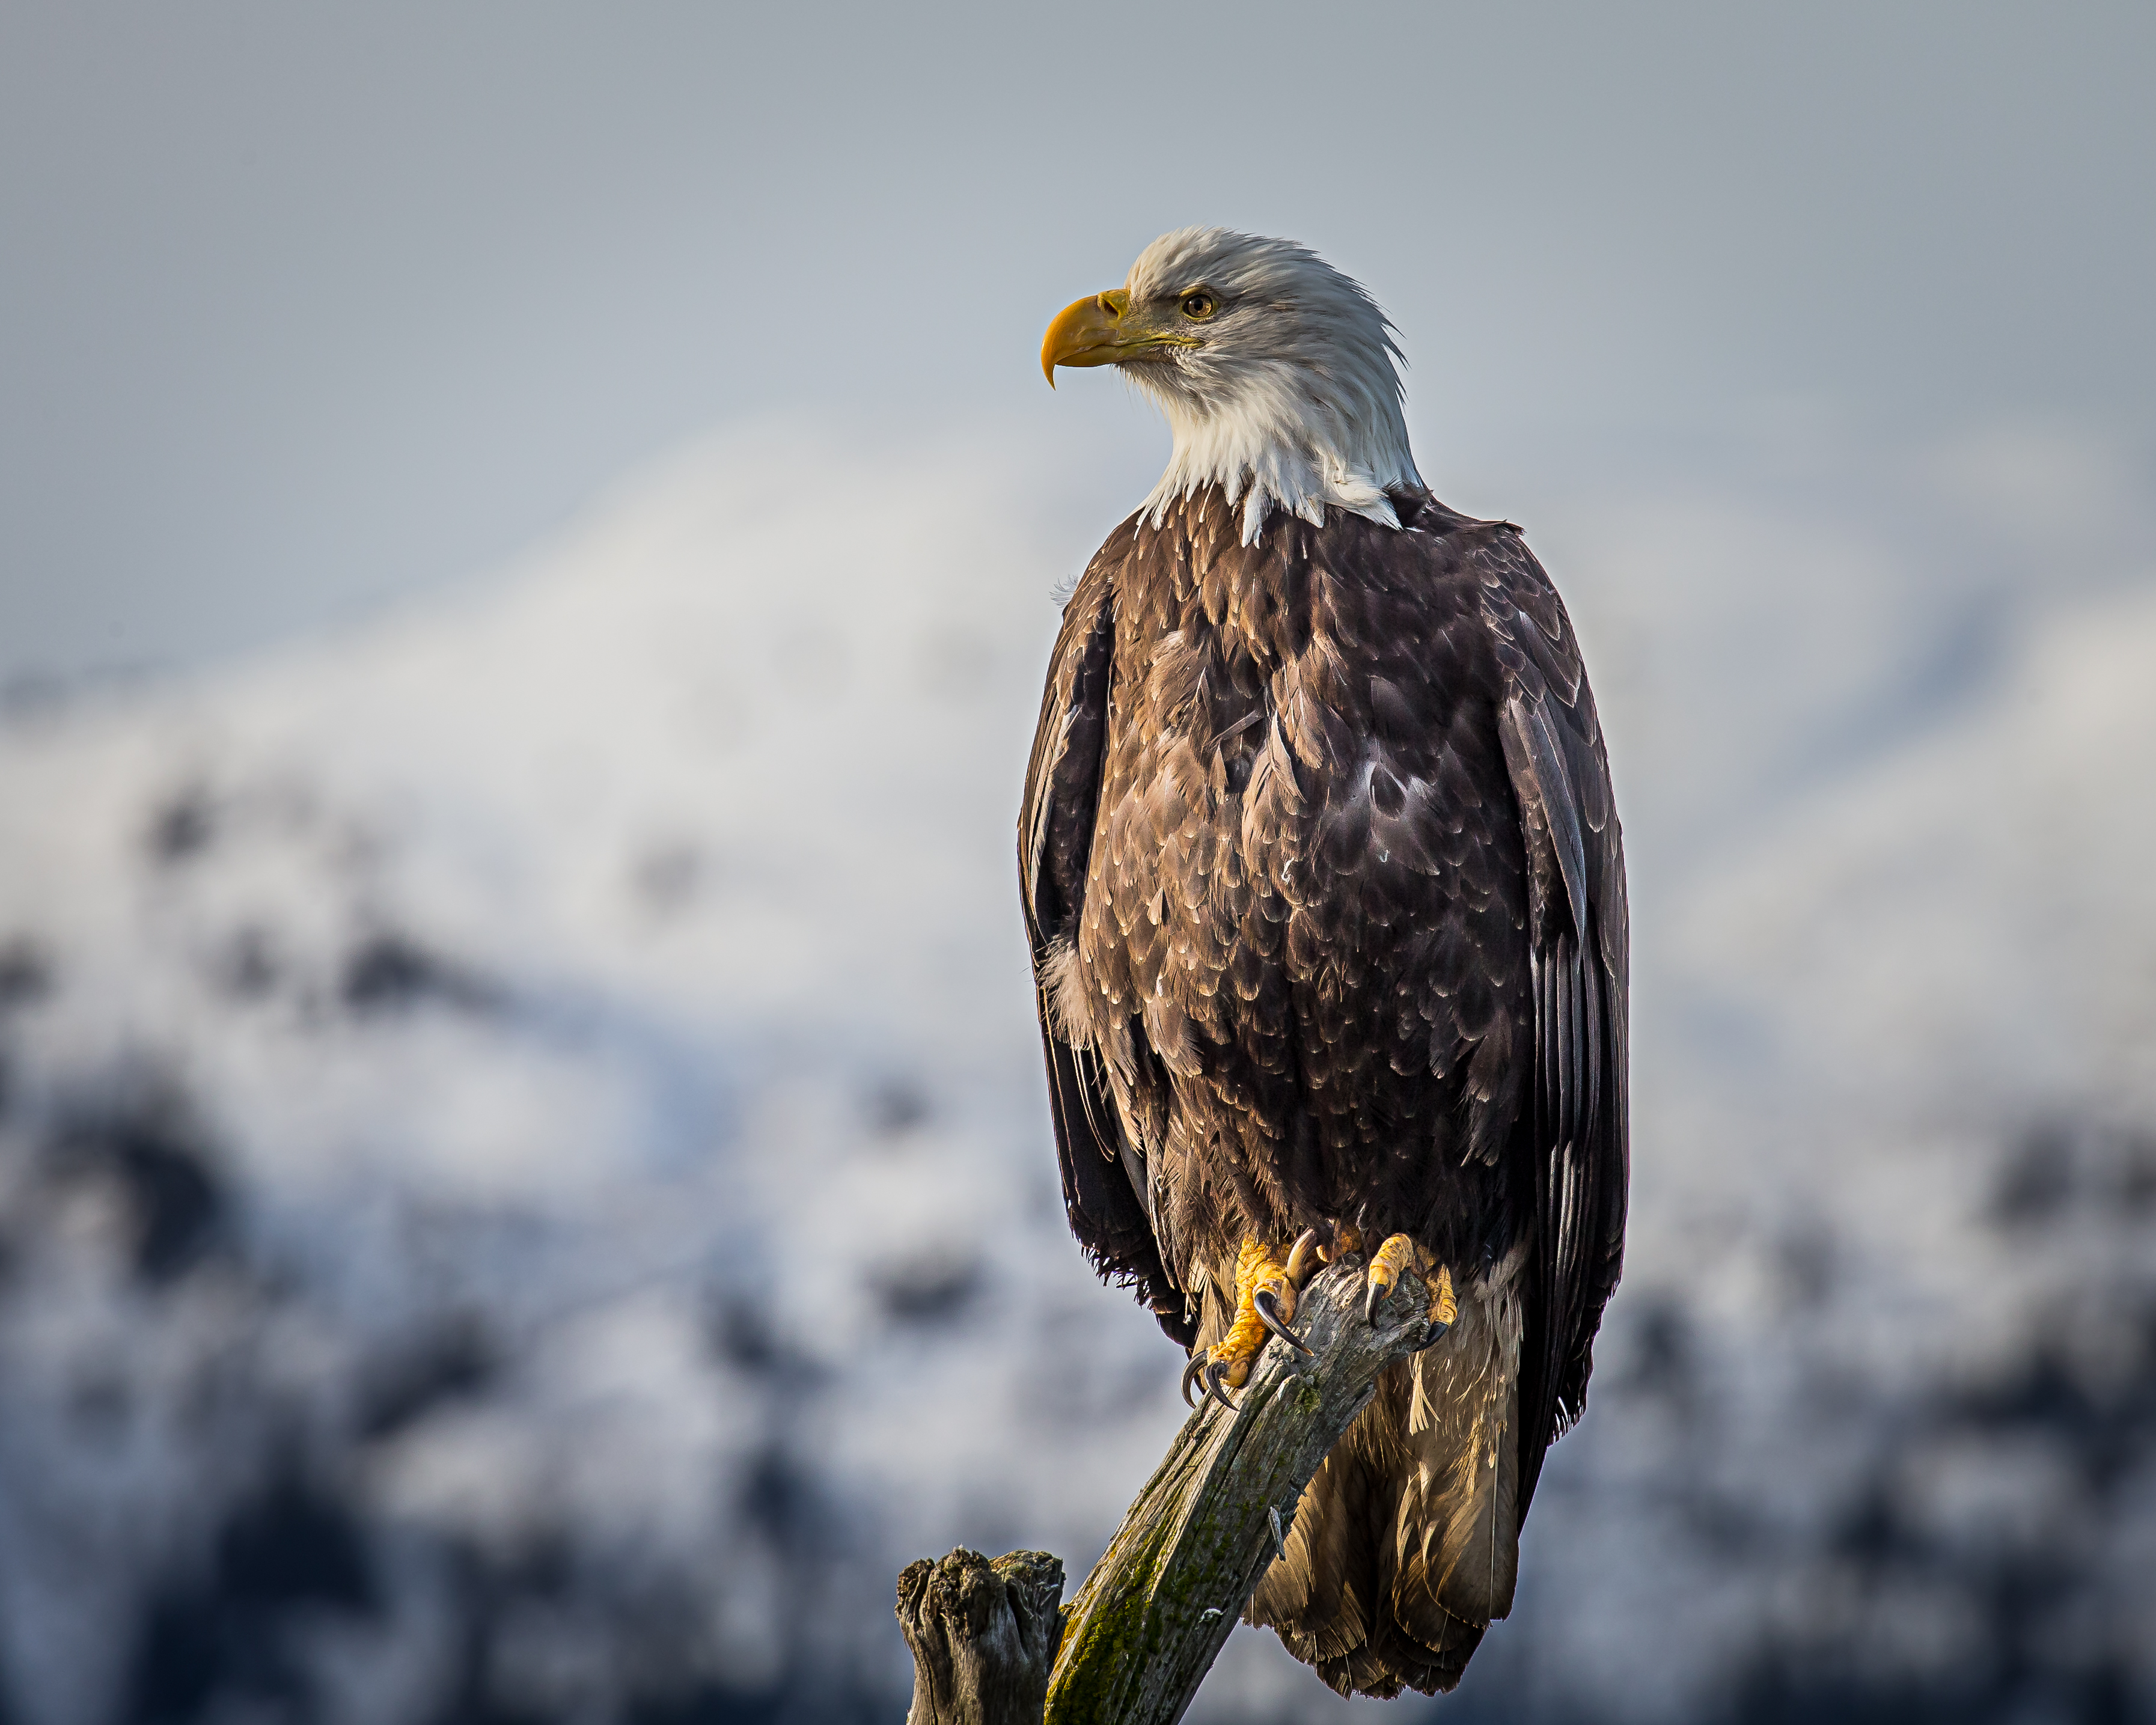
bird, wing, explore, wildlife, beak, eagle, hawk, fauna, bird of prey, bald eagle, vertebrate, explored, alaska, falcon, buzzard, perched, kachemakbay, andymorffew, morffew, naturethroughthelens, baldeagle, chinapootbeach, accipitriformes